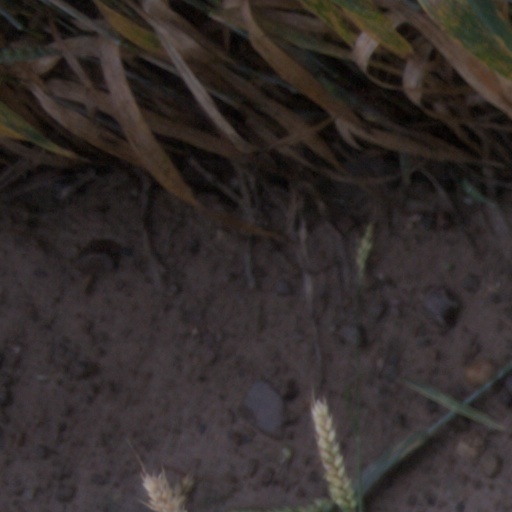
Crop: wheat